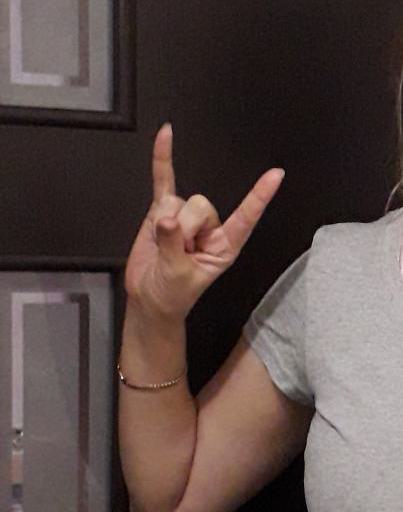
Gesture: rock